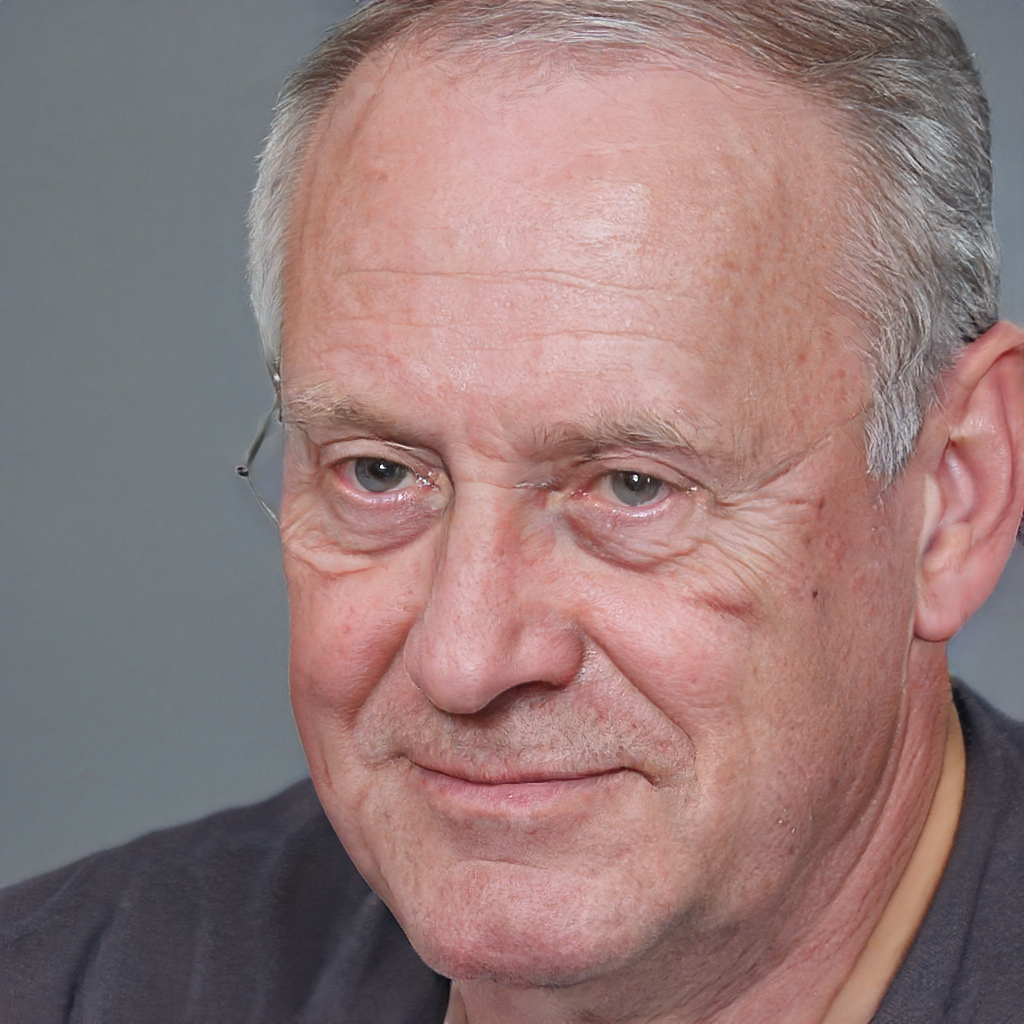
Label: Colored